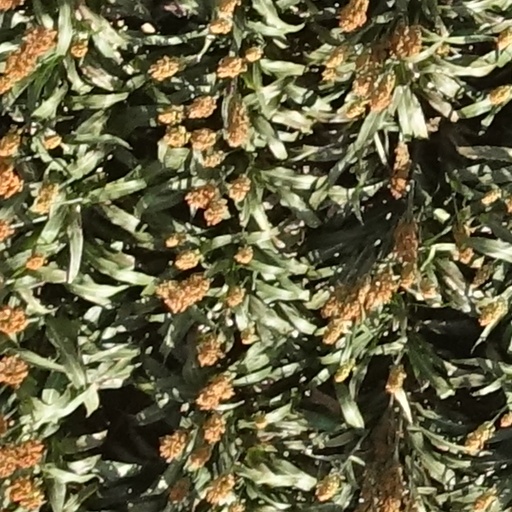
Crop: sorghum